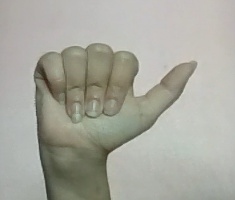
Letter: dhad